White-throated screech owl

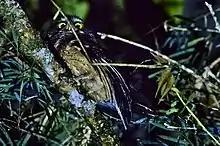
White-throated screech owl

The white-throated screech owl is a large member of its genus. It is long and weighs . It is overall dark plumaged, has a round head with very small ear tufts, and a longish tail. Adults of the nominate subspecies have a dark brown head and upperparts with small blackish, reddish, and white marks. Their flight feathers and tail have narrow darker bars. They have a dark facial disc with whitish marks above and below the orange eyes and a large white area below the bill that in some postures looks like large moustaches. Their chest is dark brown with tawny spots and their belly is tawny with dusky bars and streaks. The juvenile is pale buffy gray and has a black "mask" and barring on its crown, mantle, and underparts.